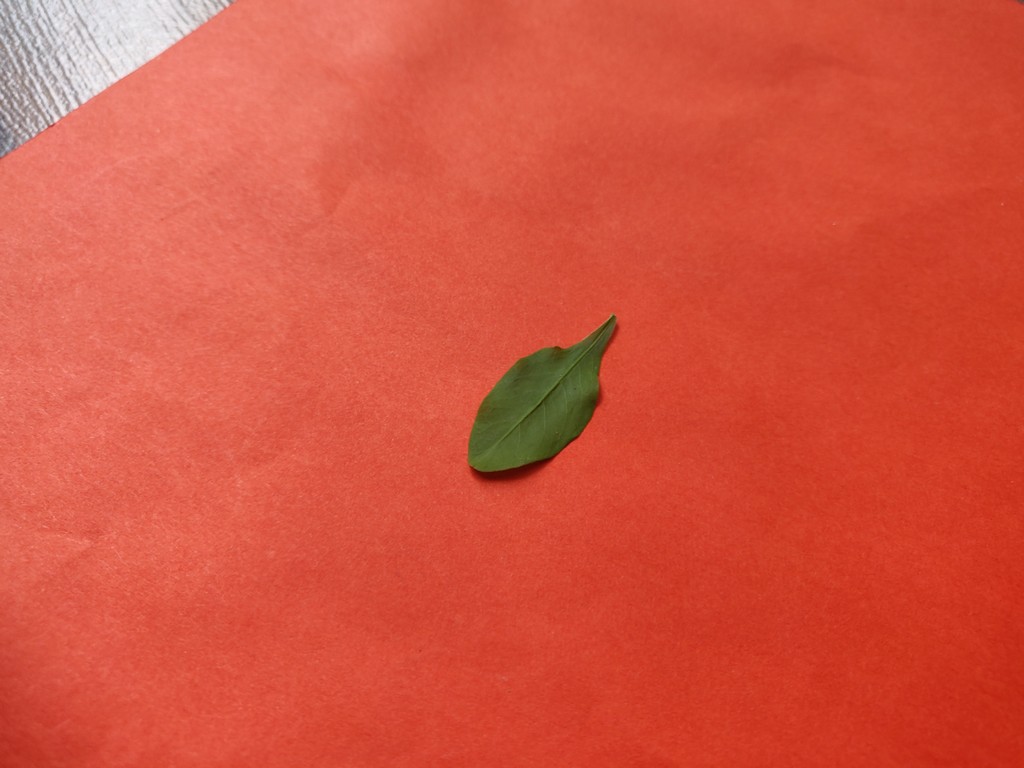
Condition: Healthy
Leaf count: single
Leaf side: front